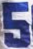
Number: 5